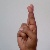
The image shows a hand gesture representing the letter 'R' in Indian Sign Language.